Switchblade

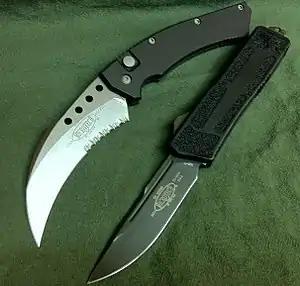
A side opening (left) and out the front (OTF) knife

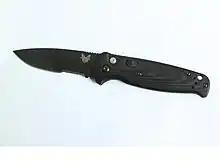
Benchmade 4300 CLA Composite Lite Auto. Auto knife push button operation with side mounted safety, reversible clip. Length Blade length . Blade Material CM154.

The most common type of switchblade is the side-opening or out-the-side (OTS) knife. These resemble traditional manually operated folding knives, but feature a coil or leaf spring which powers a blade that is released when the activation button is pressed. Side-opening knives may feature a safety mechanism that prevents the accidental actuation of the blade release mechanism. Manipulation of a lever, slide button, bolster, or picklock releases the blade for closure.